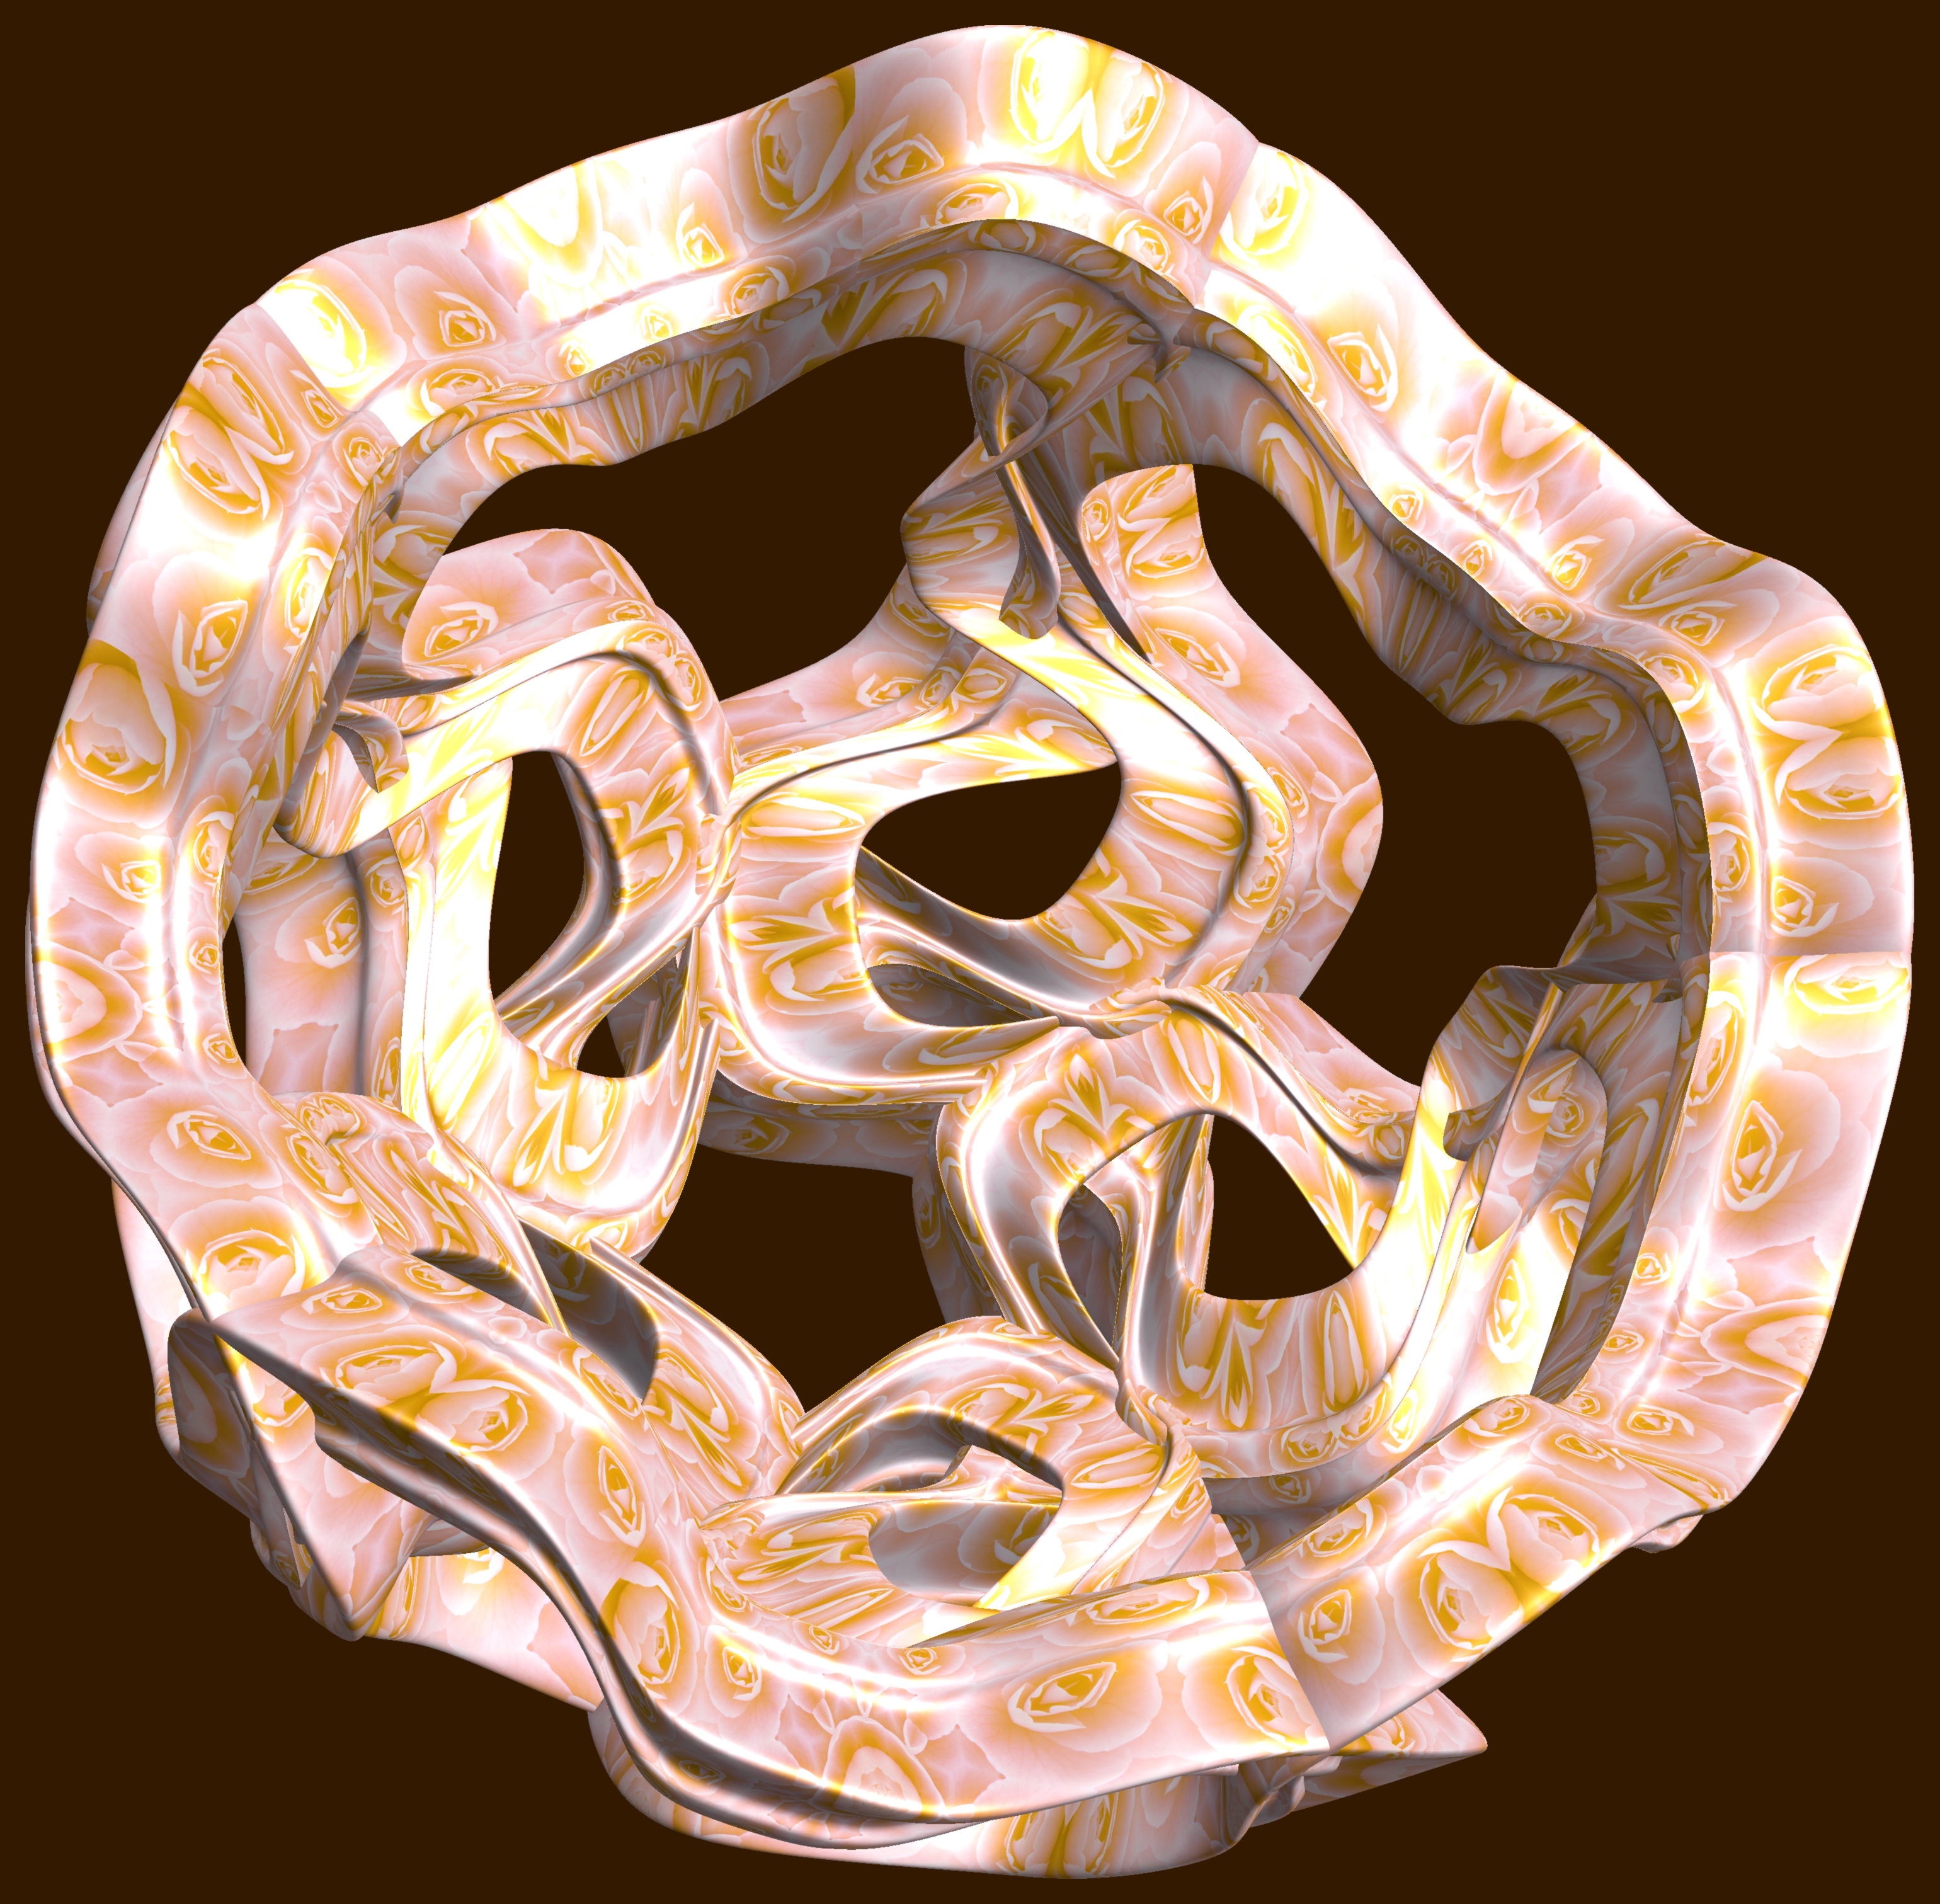
abstract, structure, texture, pattern, geometry, font, sculpture, illustration, design, head, symmetry, 3d, graphic, organ, shape, torus, mathematica, cg, parametricplot3d, code, program, algorithm, mapping, geometricsculpture, serpent